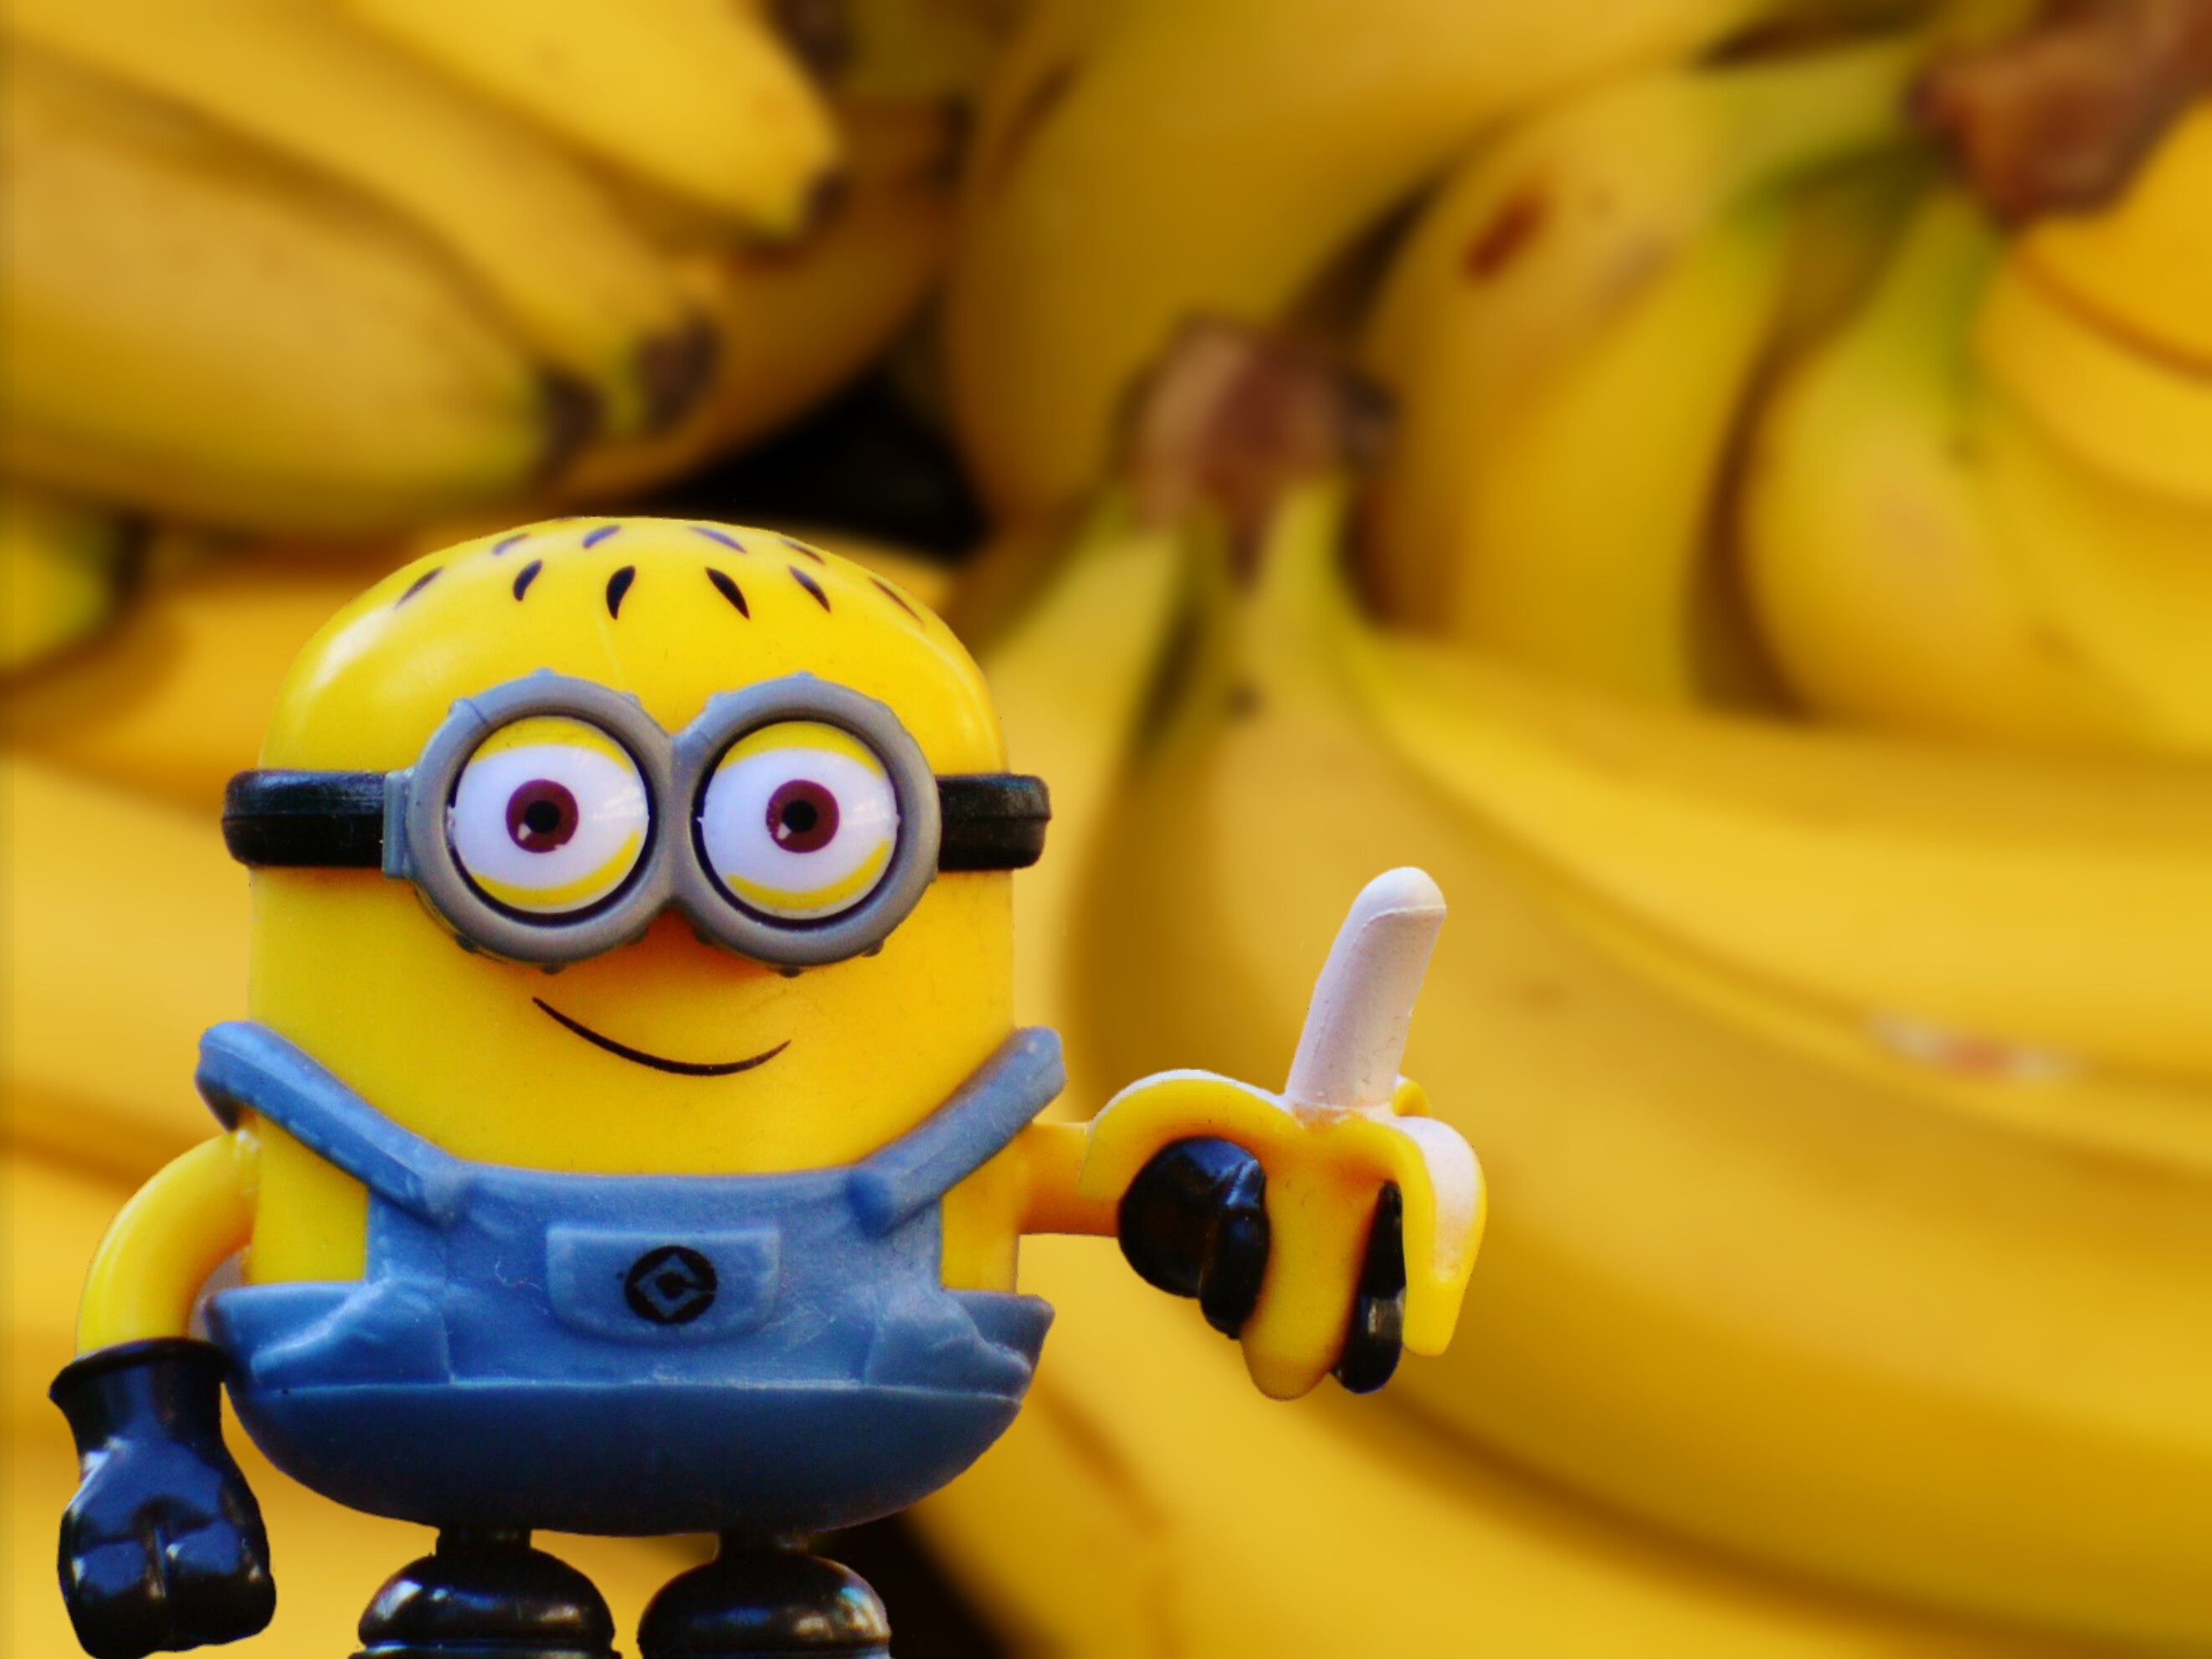
plant, fruit, sweet, cute, food, produce, shopping, yellow, banana, gourmet, healthy, eat, delicious, figure, nutrition, funny, supermarket, vitamins, frisch, bless you, minion, flavor, flowering plant, land plant, banana family